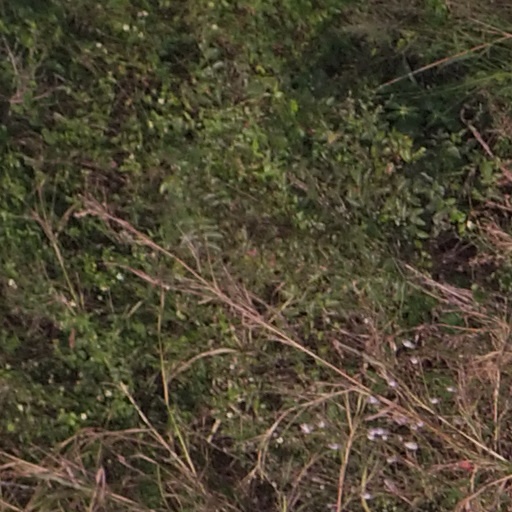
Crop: maize; corn